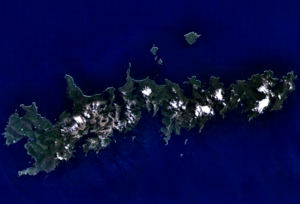
Isla de los Estados
Satellitbillede af Isla de los Estados.
Isla de los Estados er en argentinsk ø beliggende i Atlanterhavet ud for Ildlandets østlige ende.